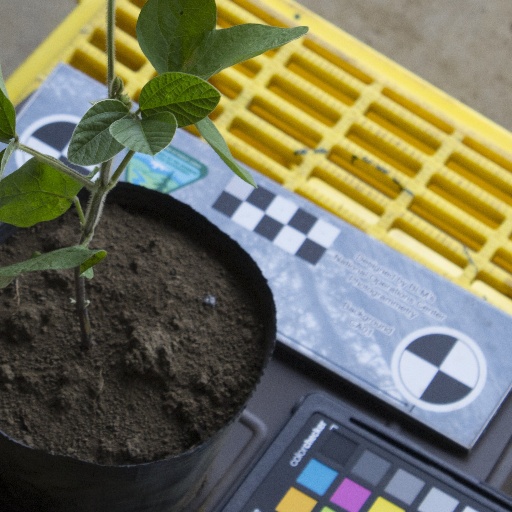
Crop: soybean